Bunny (2005 film)

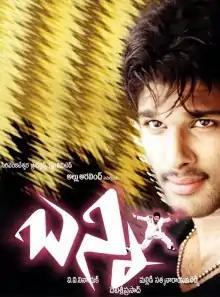
Theatrical release poster

Bunny is a 2005 Indian Telugu-language action film written and directed by V. V. Vinayak, with cinematography by Chota K. Naidu. The film was produced by Mallidi Satyanarayana Reddy. This film stars Allu Arjun and Gowri Munjal, while Prakash Raj and Mukesh Rishi play supporting roles with Sarath Kumar in a guest appearance. The music was composed by Devi Sri Prasad with editing done by Gautham Raju and cinematography by Chota K. Naidu.